Claudia Cassidy

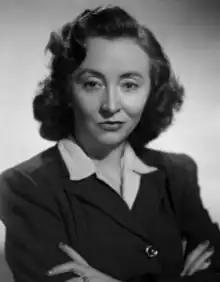
Claudia Cassidy

Claudia Cassidy (1899 – July 21, 1996), was an influential, 20th-century American performing arts critic. She was a long-time critic for the "Chicago Tribune."